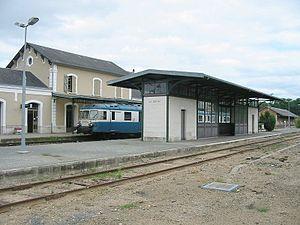
La gare du Dorat
La gare du Dorat est une gare ferroviaire française des lignes : de Mignaloux-Nouaillé à Bersac, du Dorat à Limoges-Bénédictins et du Dorat à Magnac-Laval. Elle est située sur le territoire de la commune du Dorat dans le département de la Haute-Vienne en région Nouvelle-Aquitaine.